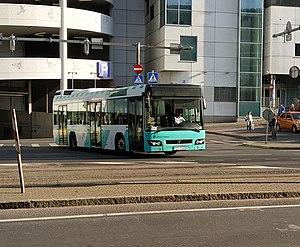
Autobus Volvo 7700 circulant à Tallinn